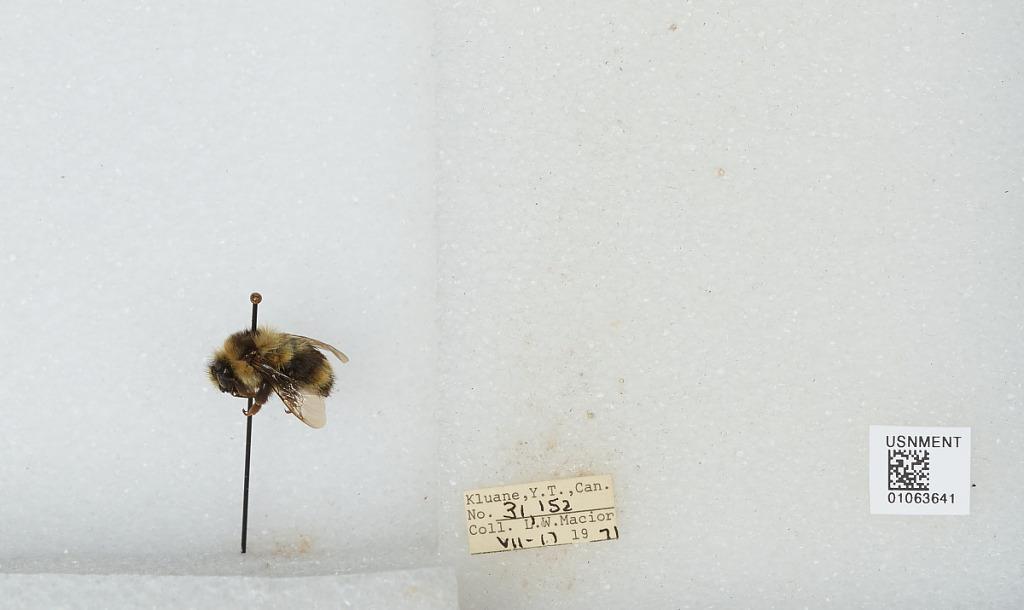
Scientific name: Bombus bifarius nearcticus
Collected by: L. Macior
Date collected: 1971-7-17
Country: Canada
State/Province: Yukon Territory
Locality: Kluane
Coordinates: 60.75, -139.5